Waco, Texas

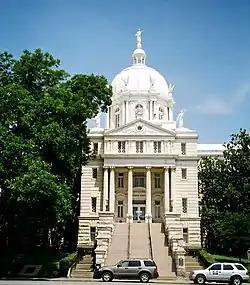
McLennan County Courthouse

According to the Greater Waco Chamber of Commerce, the top employers in McLennan County are: